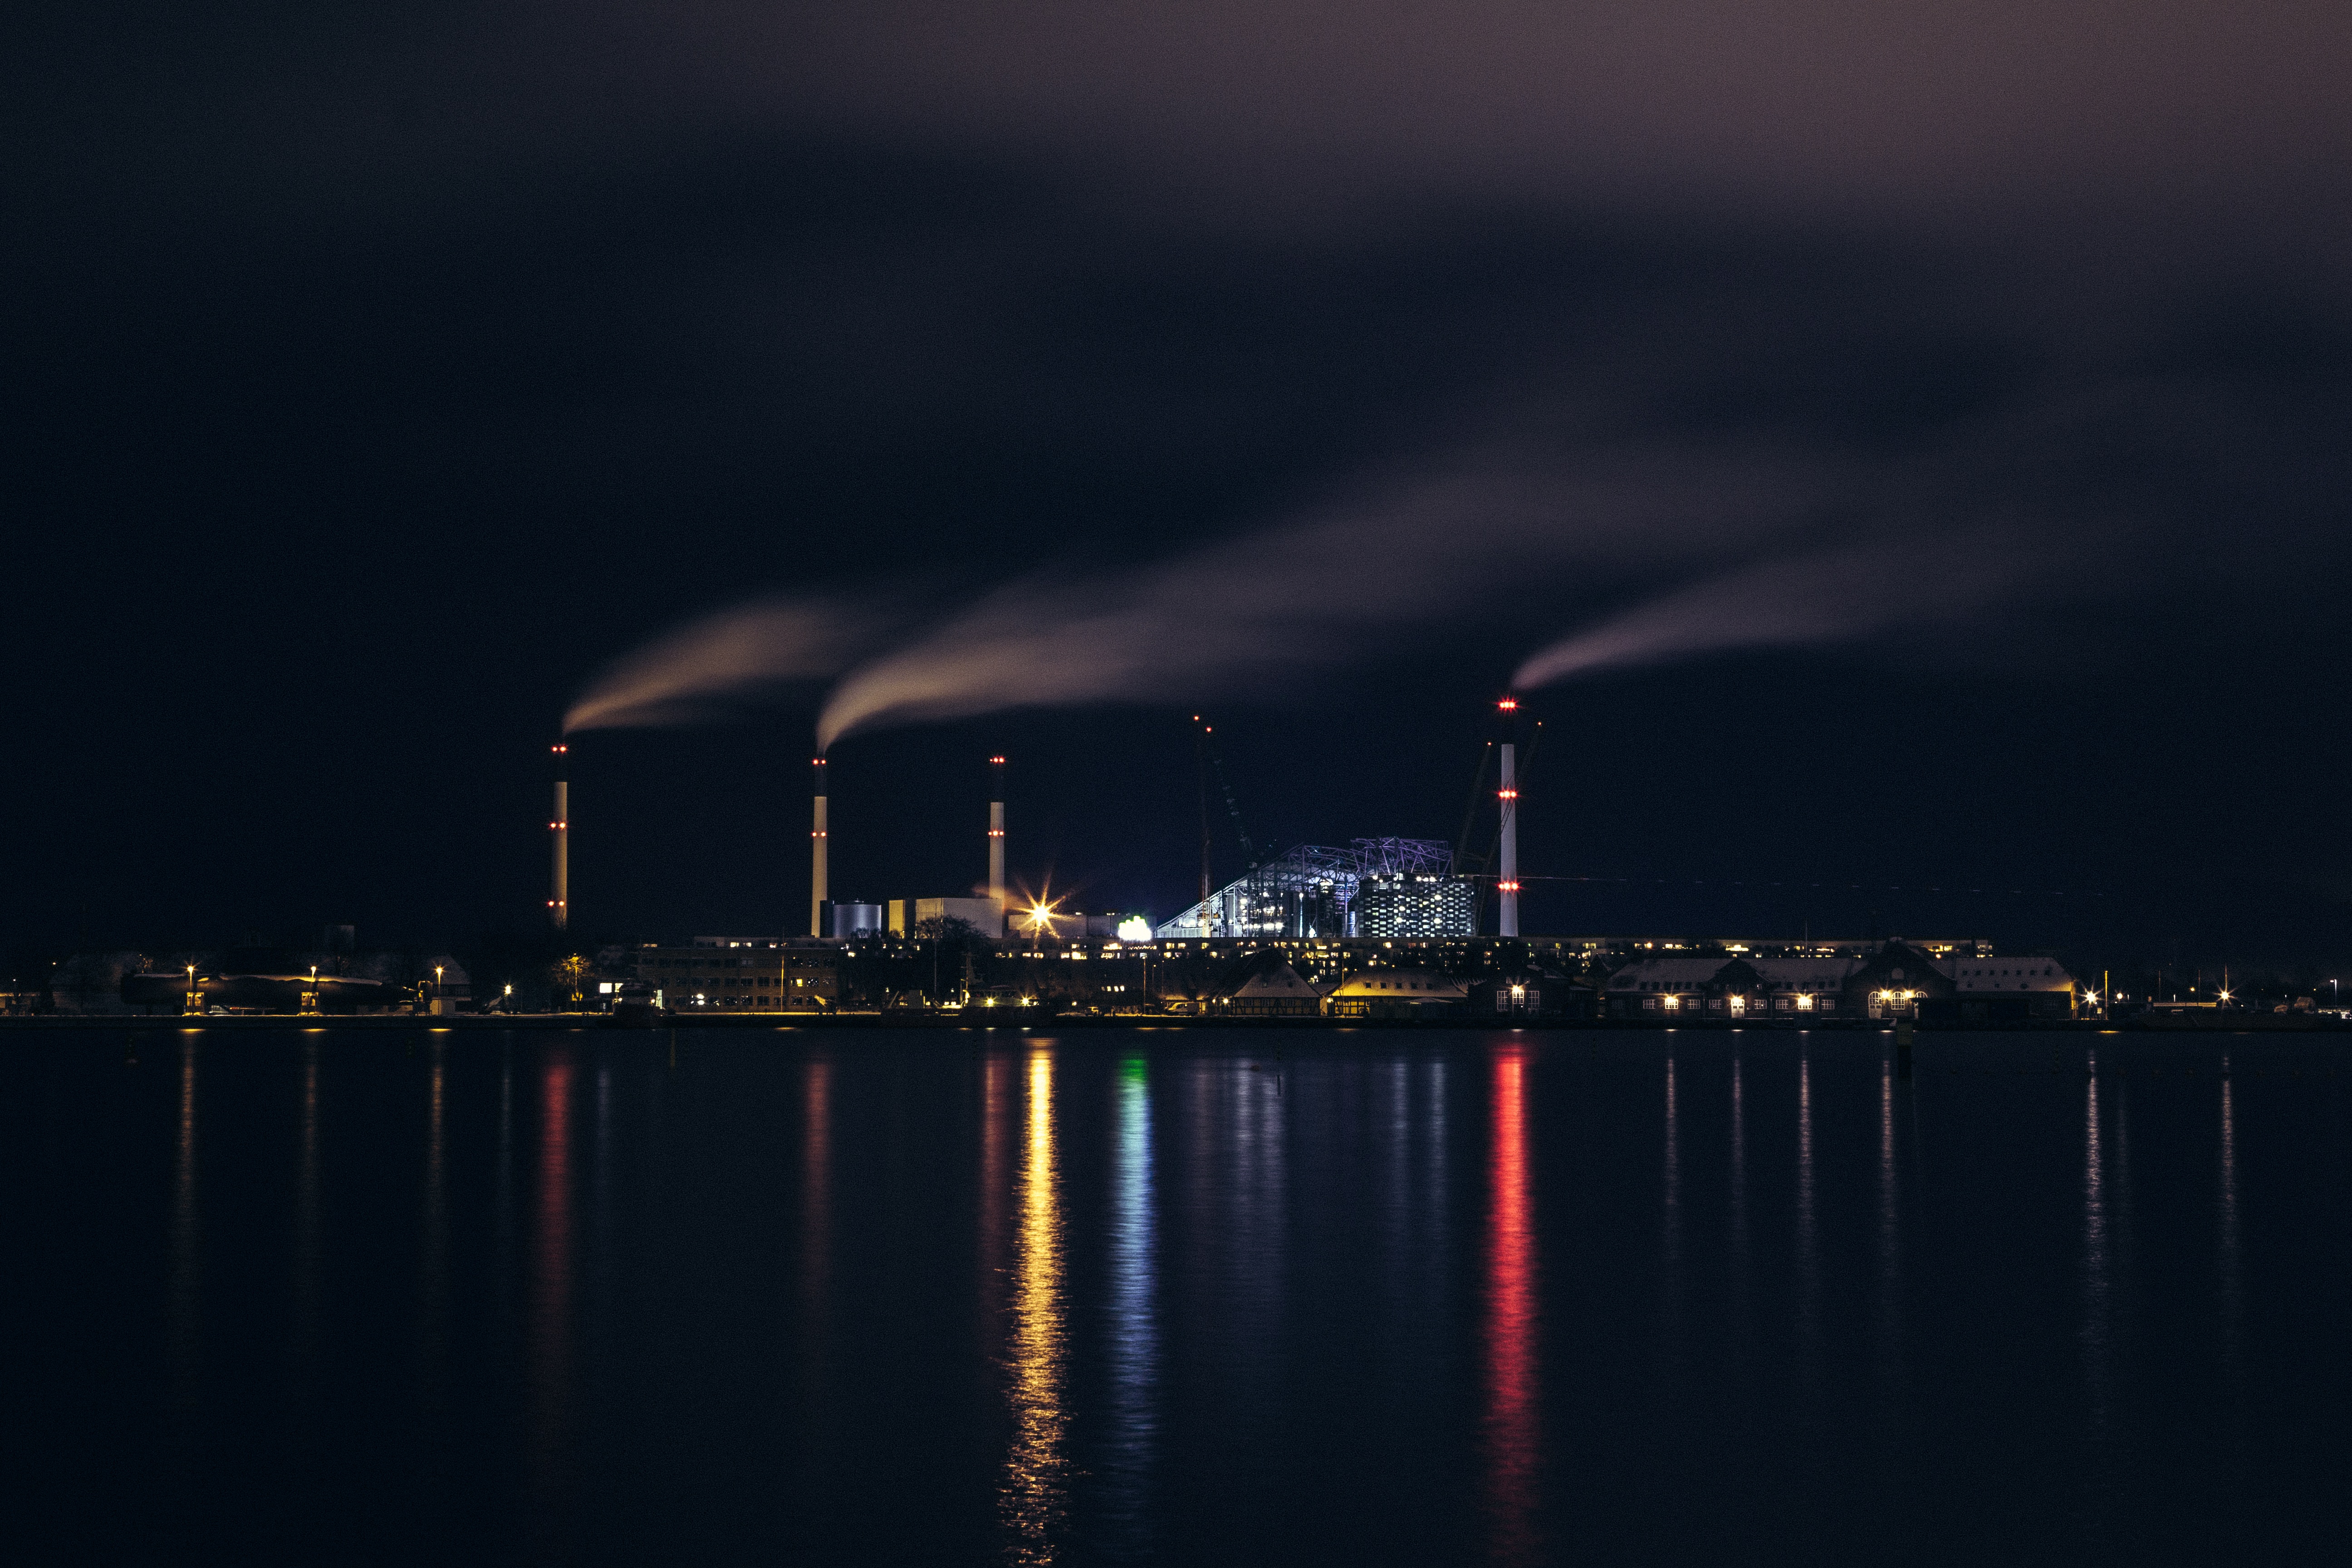
horizon, light, skyline, night, dawn, city, skyscraper, cityscape, dusk, evening, reflection, darkness, atmospheric phenomenon, human settlement